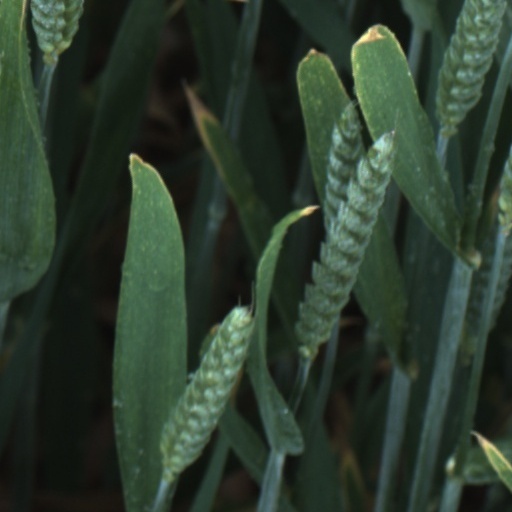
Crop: wheat